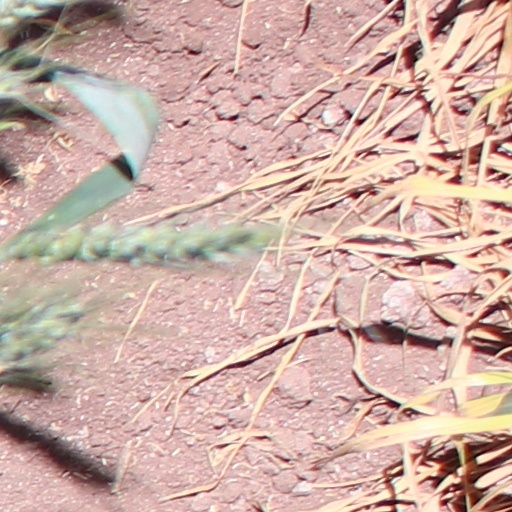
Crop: wheat